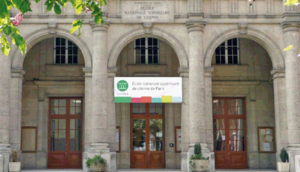
Façade de l'ENSCP
L’École nationale supérieure de chimie de Paris, dite aussi Chimie ParisTech, ENSCP ou Chimie Paris est l'une des 205 écoles d'ingénieurs françaises accréditées au 1ᵉʳ septembre 2019 à délivrer un diplôme d'ingénieur. Elle est membre fondateur de l'Université PSL dont elle est l'un des 9 établissements-composantes.
L'université de Paris fut recréée en 1896 comme regroupement de la faculté des sciences, de la faculté des lettres, de la faculté de droit, de la faculté de médecine, de la faculté de théologie protestante et de l’École supérieure de pharmacie. Elle fut dissoute fin 1970 pour laisser place à treize universités indépendantes.